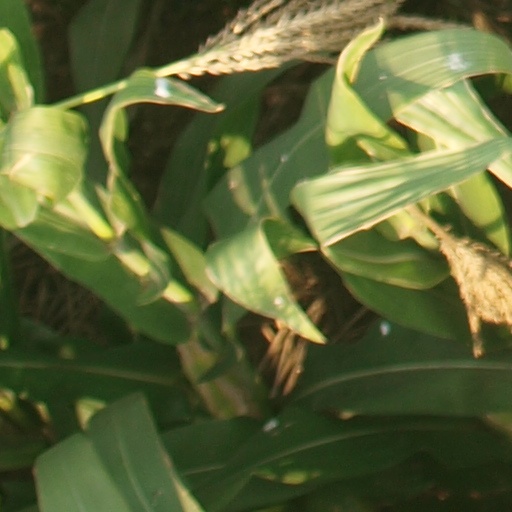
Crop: maize; corn